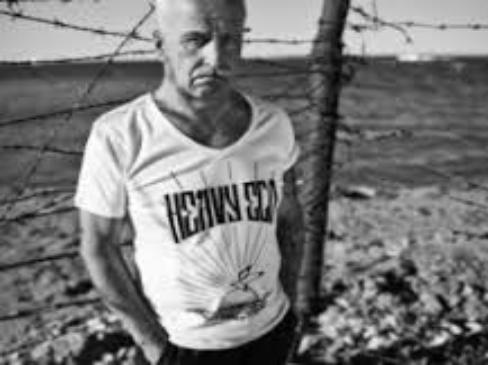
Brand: Heavy Eco
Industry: Clothes